Strageath

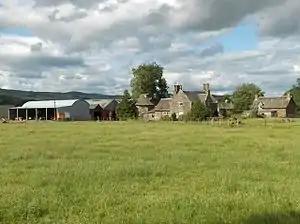
Strageath Mill

Strageath is the site of a Roman fort and military camp near the River Earn in eastern Scotland. It is a scheduled monument.